Kenneth Frampton

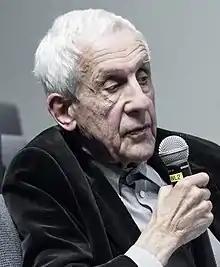
Kenneth Frampton at GSAPP (2014)

Kenneth Brian Frampton (born 20 November 1930) is a British architect, critic and historian. He is regarded as one of the world's leading historians of modernist architecture and contemporary architecture. He is an Emeritus Professor of Architecture at the Graduate School of Architecture, Planning, and Preservation at Columbia University, New York, where he taught for over 50 years. He is a citizen of Britain and the United States.